Oil and gas reserves and resource quantification

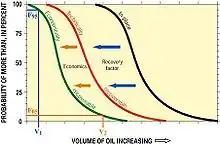
Schematic graph illustrating petroleum volumes and probabilities. Curves represent categories of oil in assessment. There is a 95% chance "i.e.", probability, (P95 and often referred to in the industry as F95) of at least volume V1 of economically recoverable oil, and there is a 5% chance (P05 or F05) of at least volume V2 of economically recoverable oil.

Once a discovery has been made, prospective resources can be reclassified as "contingent resources". Contingent resources are those accumulations or fields that are not yet considered mature enough for commercial development, where development is "contingent" on one or more conditions changing. The uncertainty in the estimates for recoverable oil & gas volumes is expressed in a probability distribution and is sub-classified based on project maturity and/or economic status (1C, 2C, 3C, "ibid") and in addition are assigned a risk, or chance, to exist in reality (POS or COS).